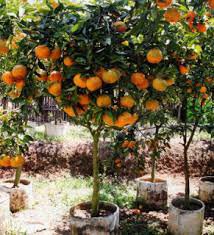
Label: Orange